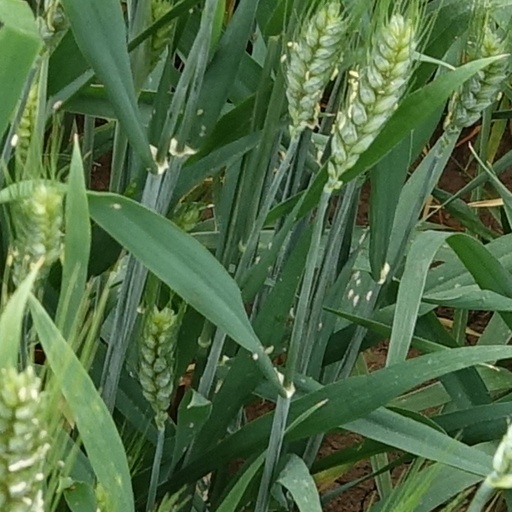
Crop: wheat